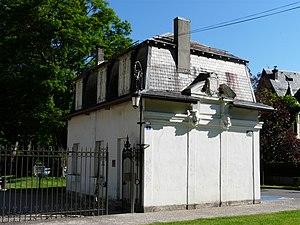
L'un des deux pavillons d'entrée au parc du casino de Bagnères-de-Luchon, Haute-Garonne, France.
Le casino de Bagnères-de-Luchon est un complexe situé à Bagnères de luchon en Haute-garonne. Les jeux étant fermé, le lieu comporte tout de même plusieurs salle dont un théâtre de 270 places qui est classé monument historique.